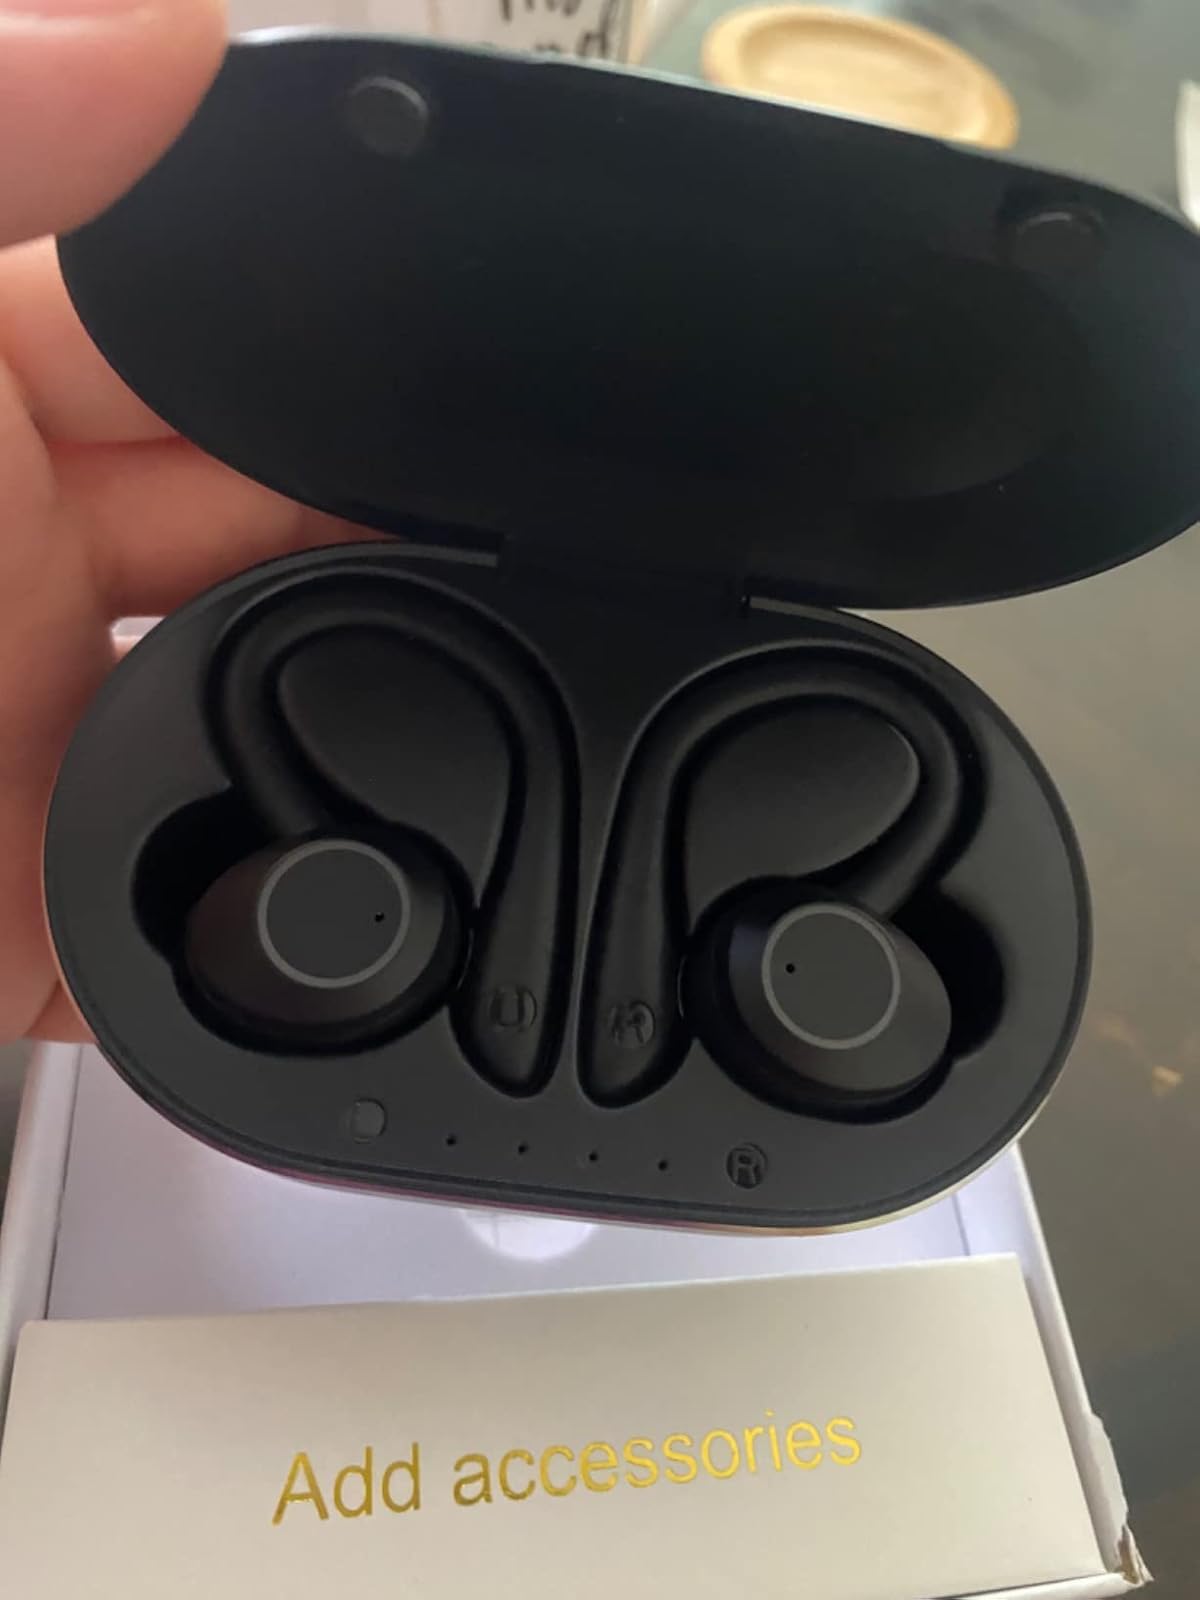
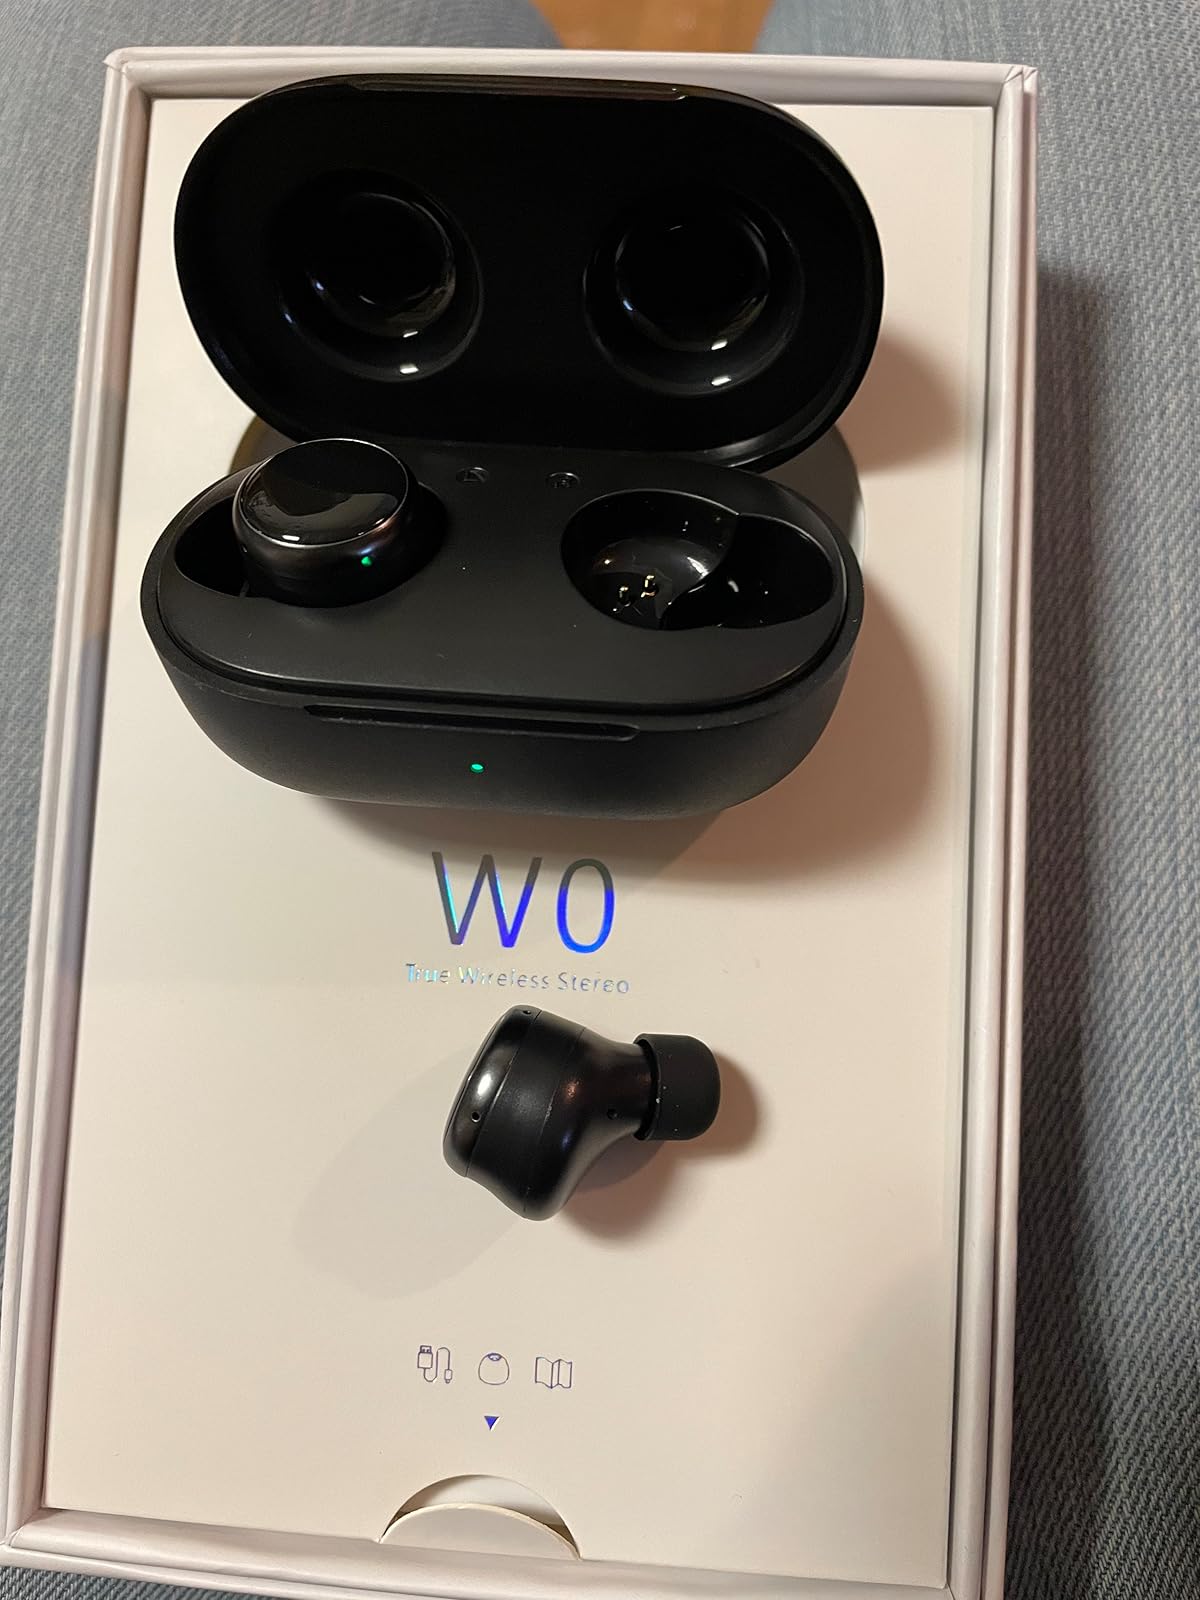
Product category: earbuds
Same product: no